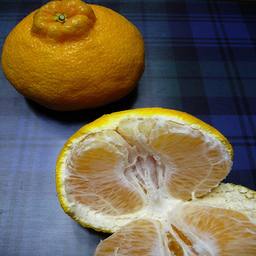
Label: Orange